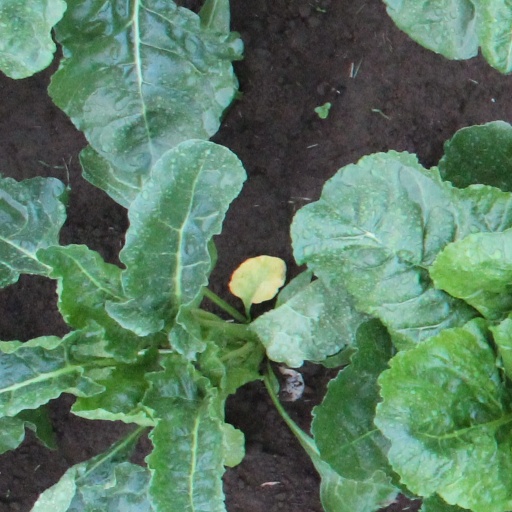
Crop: sugar beet